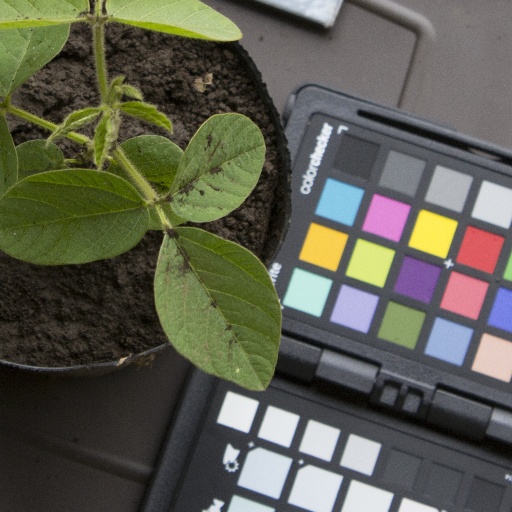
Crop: soybean